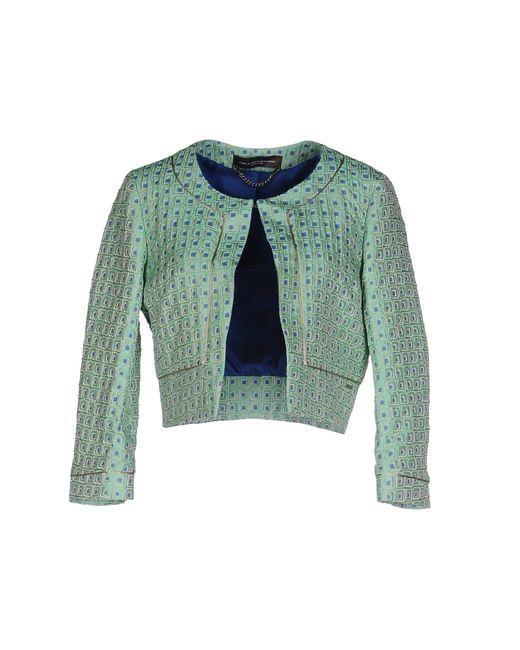
kleine Größe Damen styled Sweat Shirt blau lange Hand